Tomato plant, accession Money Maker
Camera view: tilt-top (135 deg); turntable rotation: 210 degrees
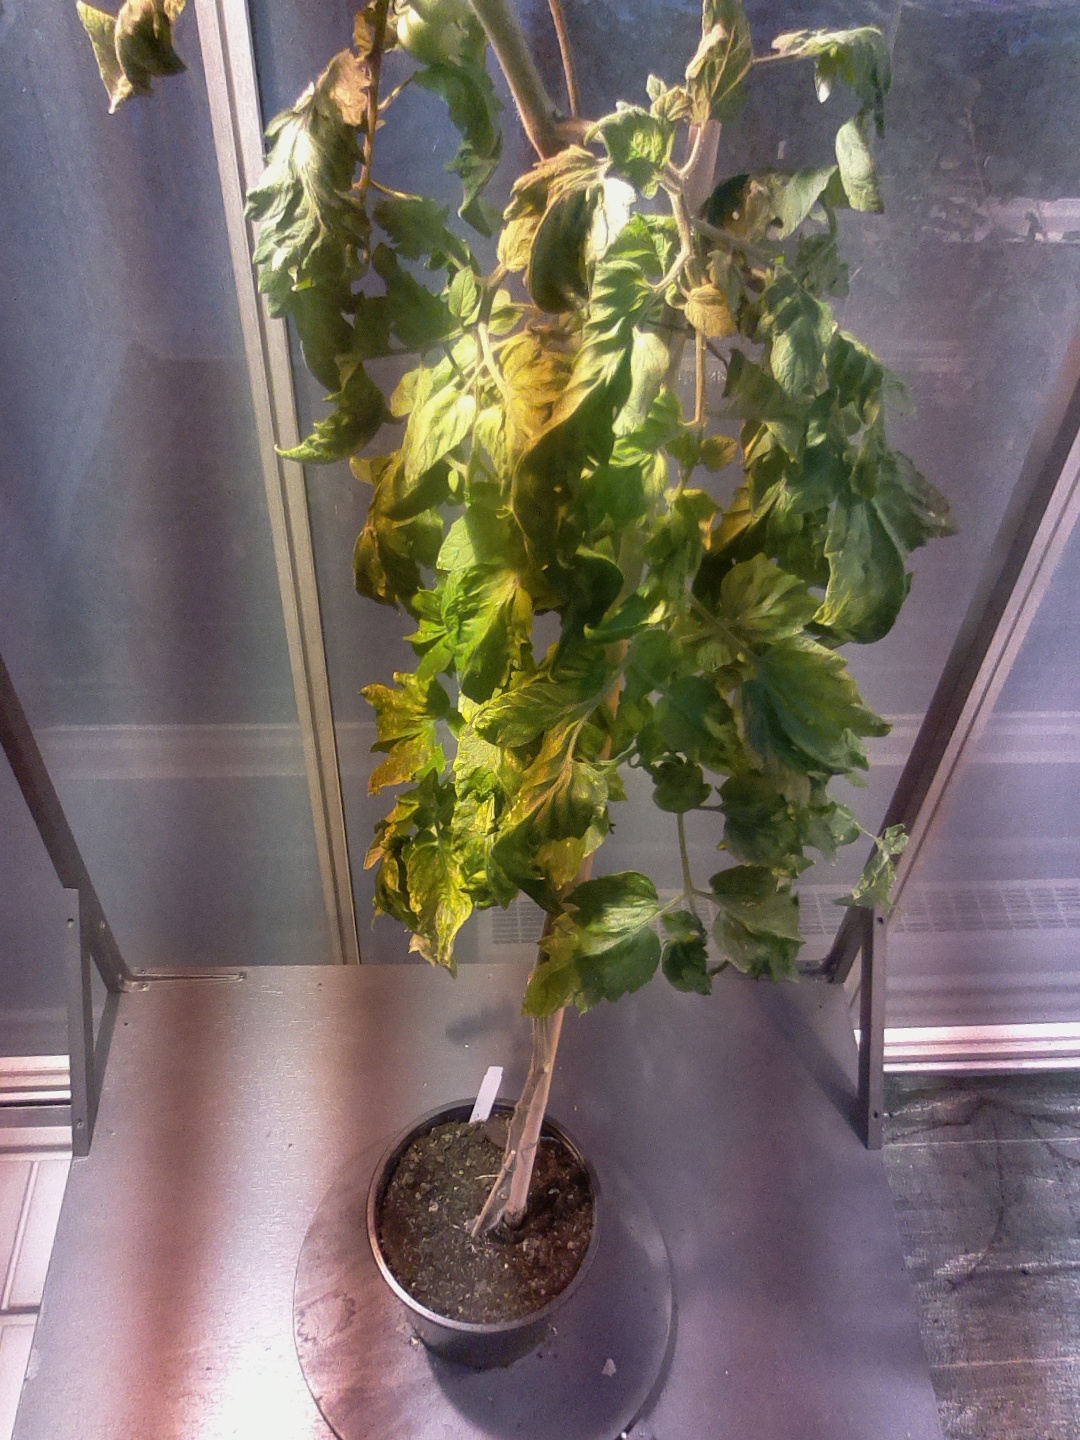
BBCH growth stage 76: 60%-70% of final fruit size